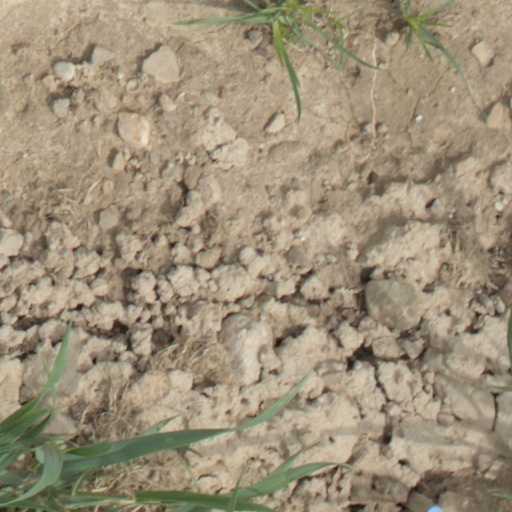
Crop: wheat